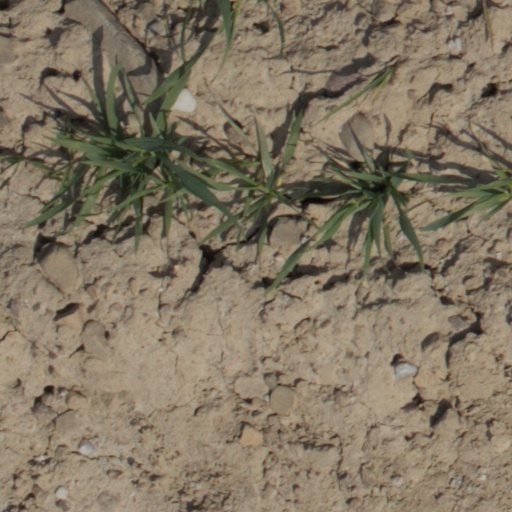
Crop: wheat